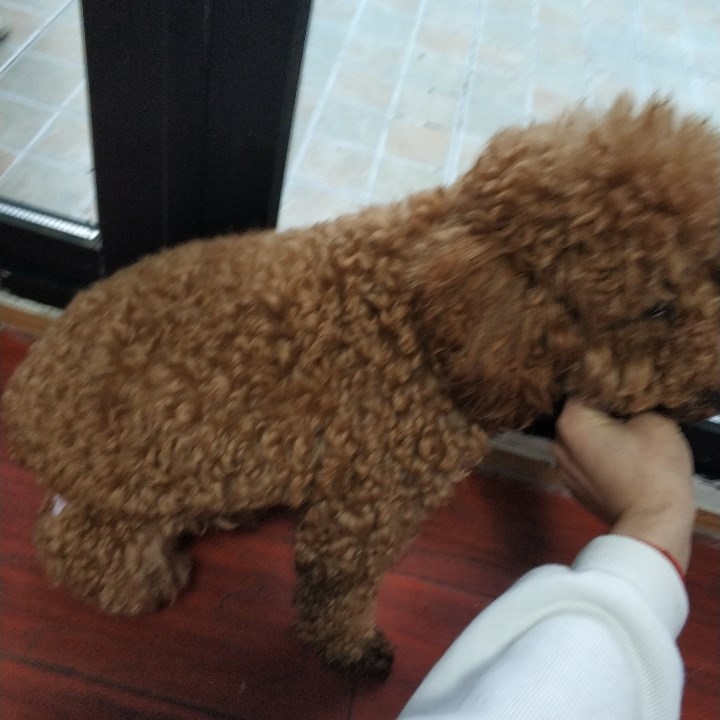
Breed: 7449-n000128-teddy